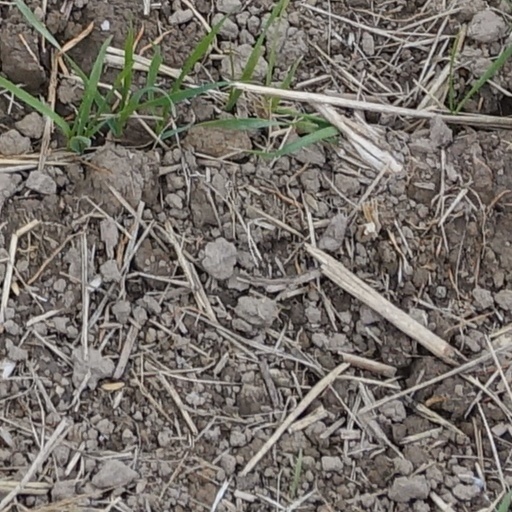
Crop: wheat